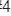
Number: 4